Duke Blue Devils men's basketball

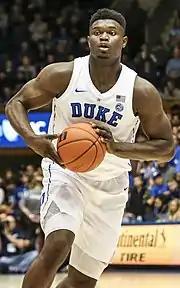
Zion Williamson was named ACC Player of the Year in 2019.

Cameron Indoor Stadium was completed on January 6, 1940, having cost $400,000. At the time, it was the largest gymnasium in the country south of the Palestra at the University of Pennsylvania. Originally called Duke Indoor Stadium, it was renamed for Coach Cameron on January 22, 1972. The building originally included seating for 8,800, though standing room was sufficient to ensure that 12,000 could fit in on a particularly busy day. Then, as now, Duke students were allowed a large chunk of the seats, including those directly alongside the court. Renovations in 1987–1988 removed the standing room areas and added seats, bringing capacity to 9,314.